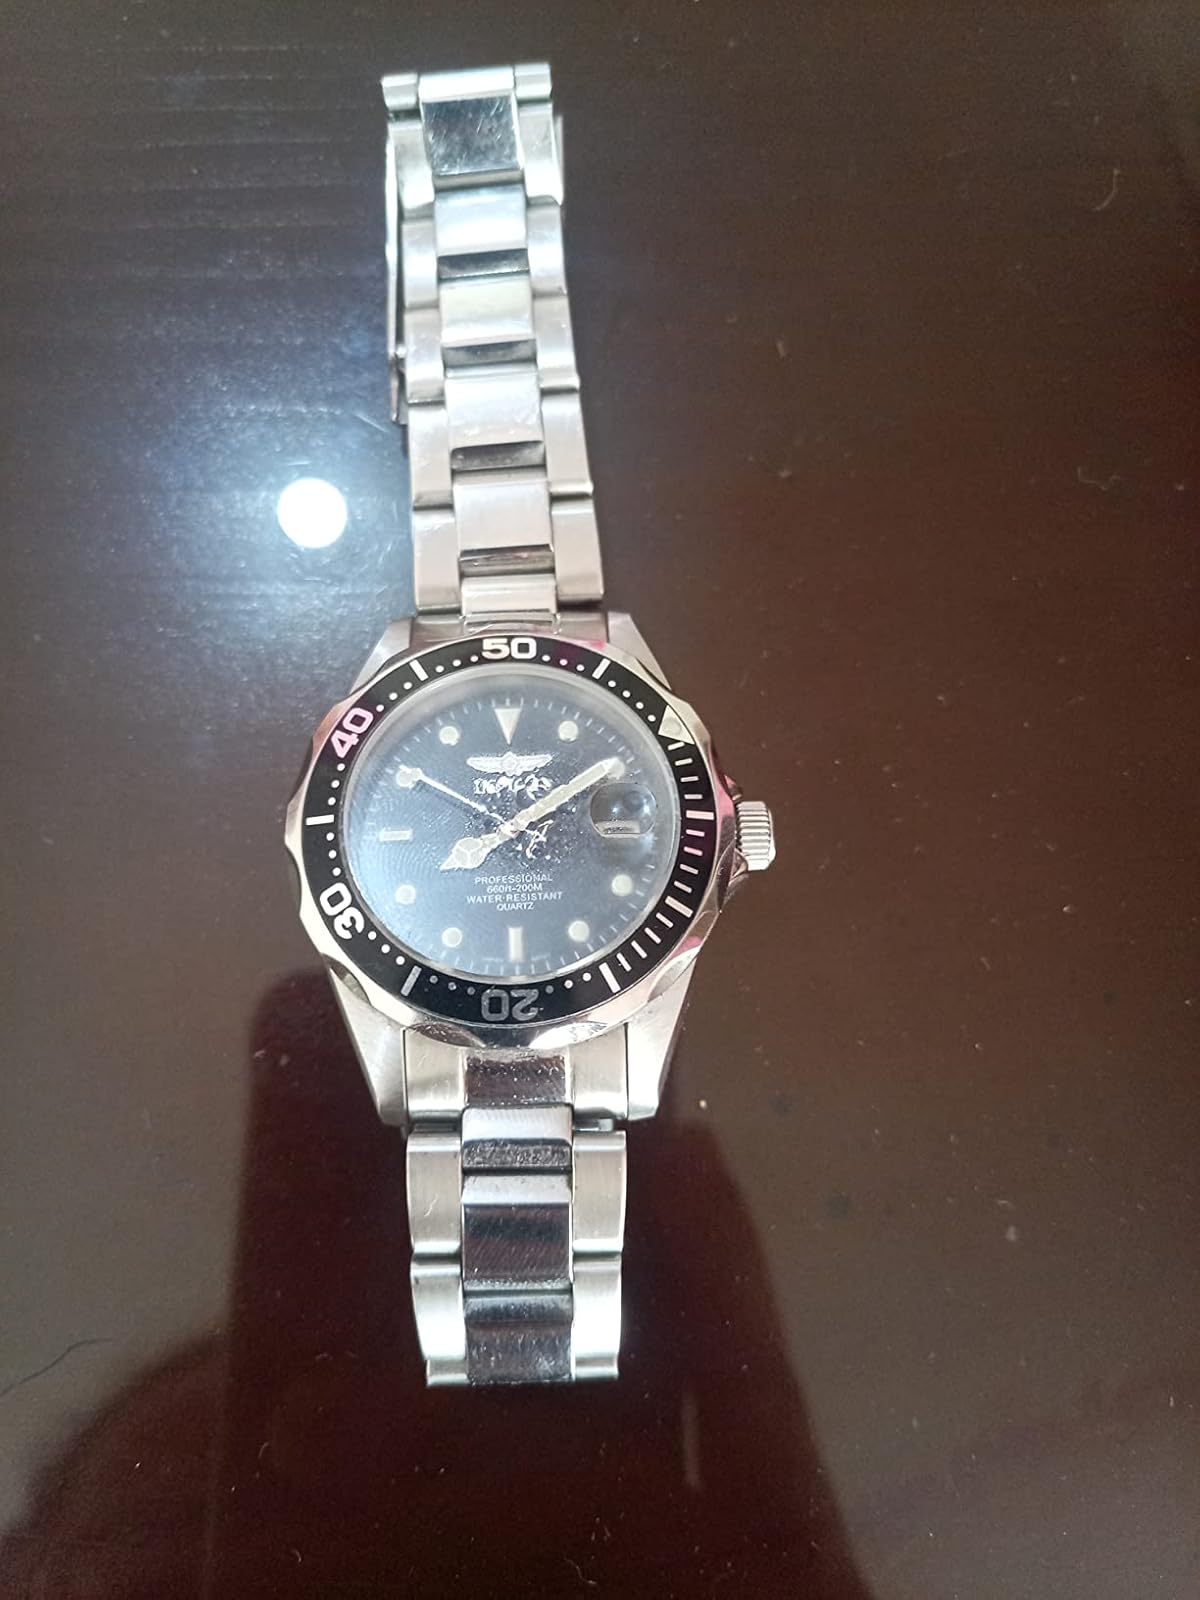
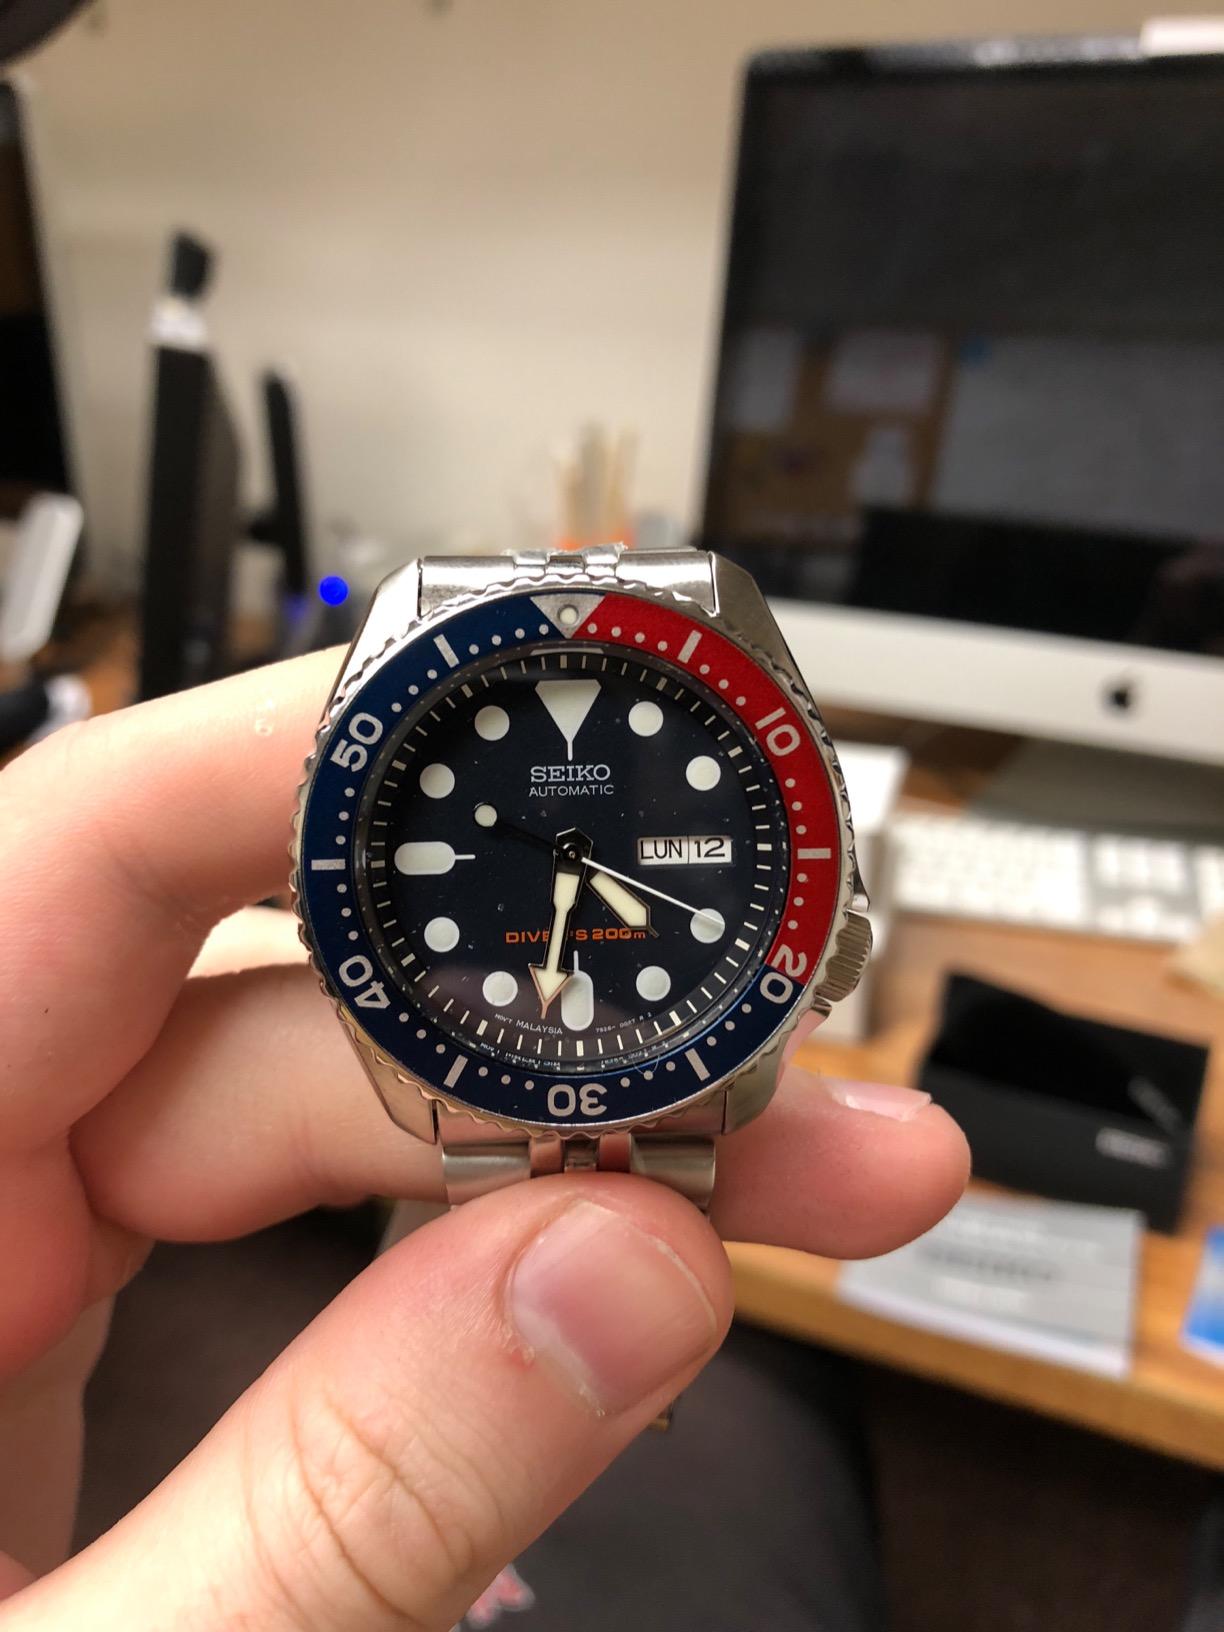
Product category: accessories_watch
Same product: no